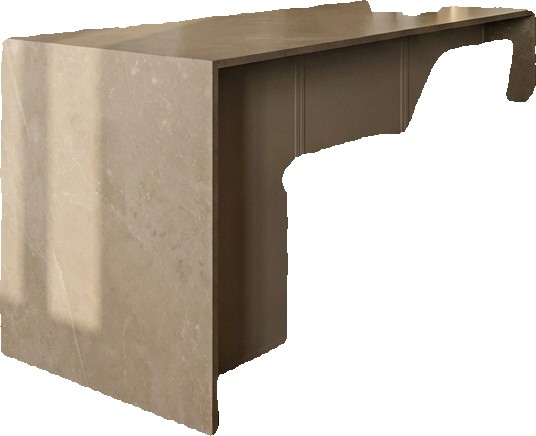
Surface category: worktop